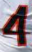
Number: 4